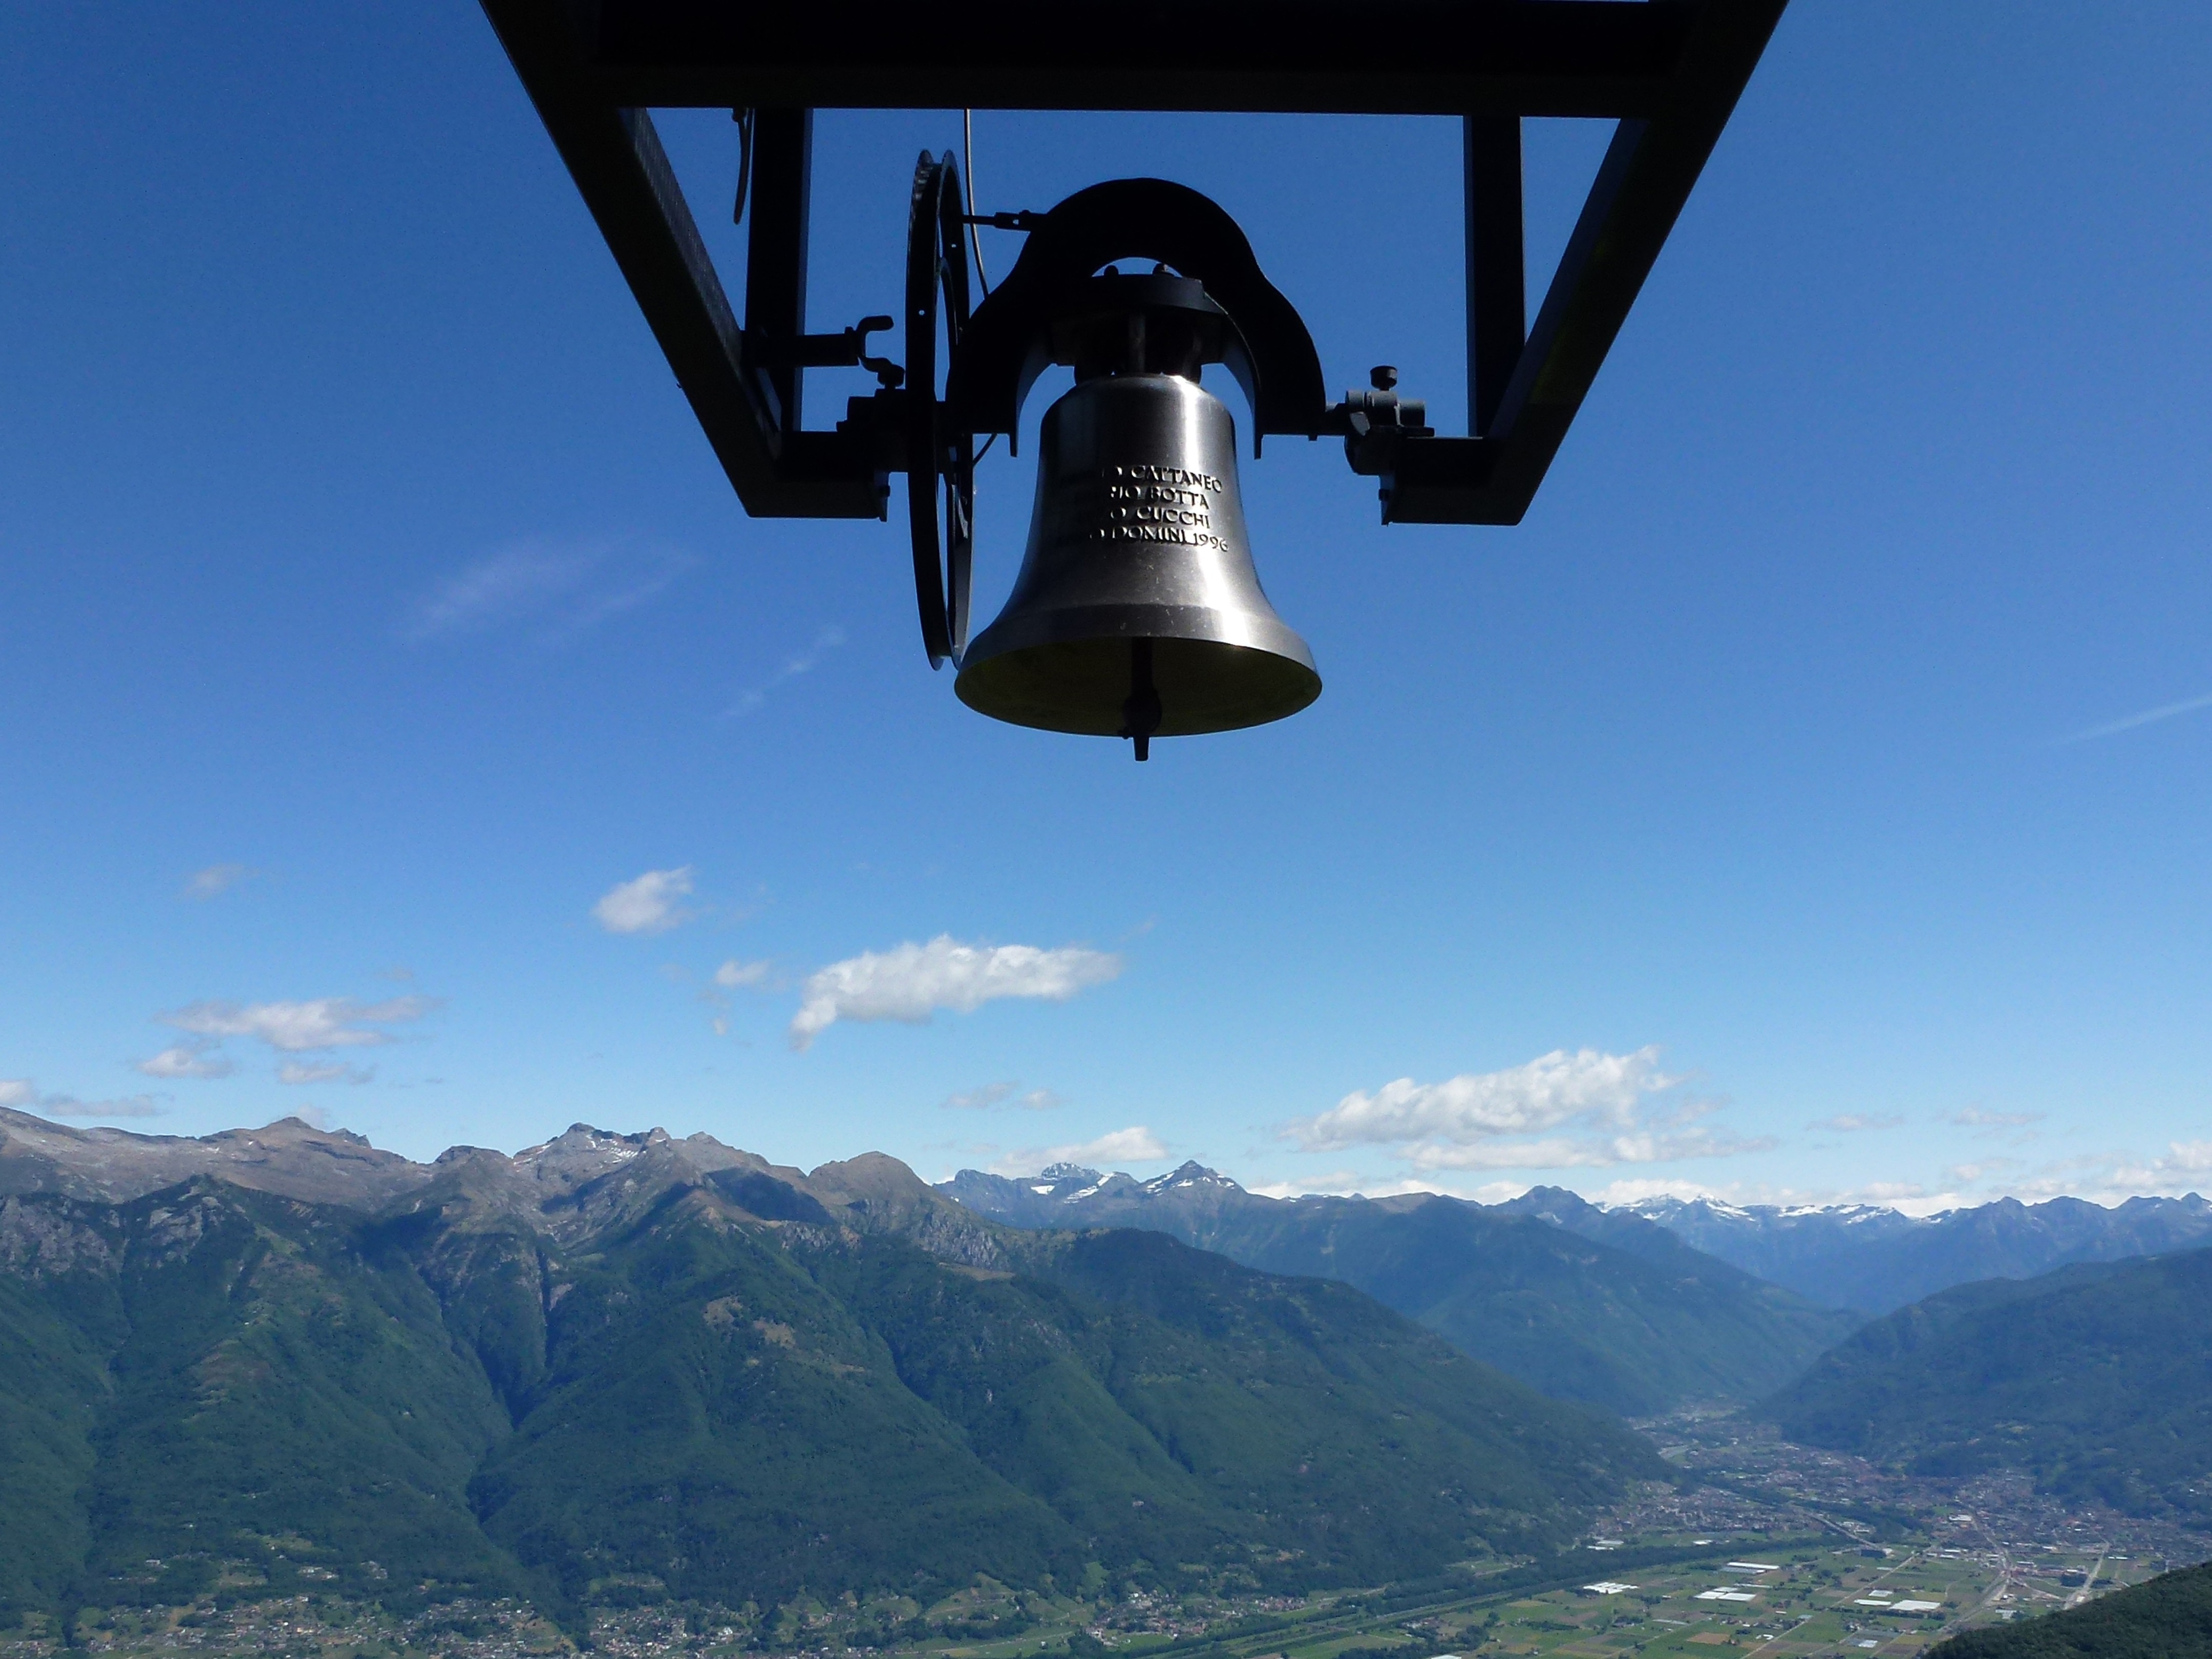
architecture, building, mountain range, aircraft, vehicle, flight, religion, church, ticino, atmosphere of earth, monte tamaro, mario botta, santa maria degli angeli